Philip III of Spain

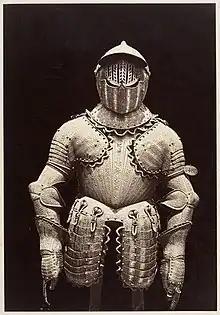
Armour of Philip III

Similarly, he developed an alternative trade route to the Spanish East Indies that connected Seville directly to Manila, bypassing the traditional path through Acapulco and Veracruz used by the "Manila" "Galeon". This initiative aimed to increase profits for Peninsular Spain and streamline the distribution of goods from China, India, and Indonesia throughout Europe.